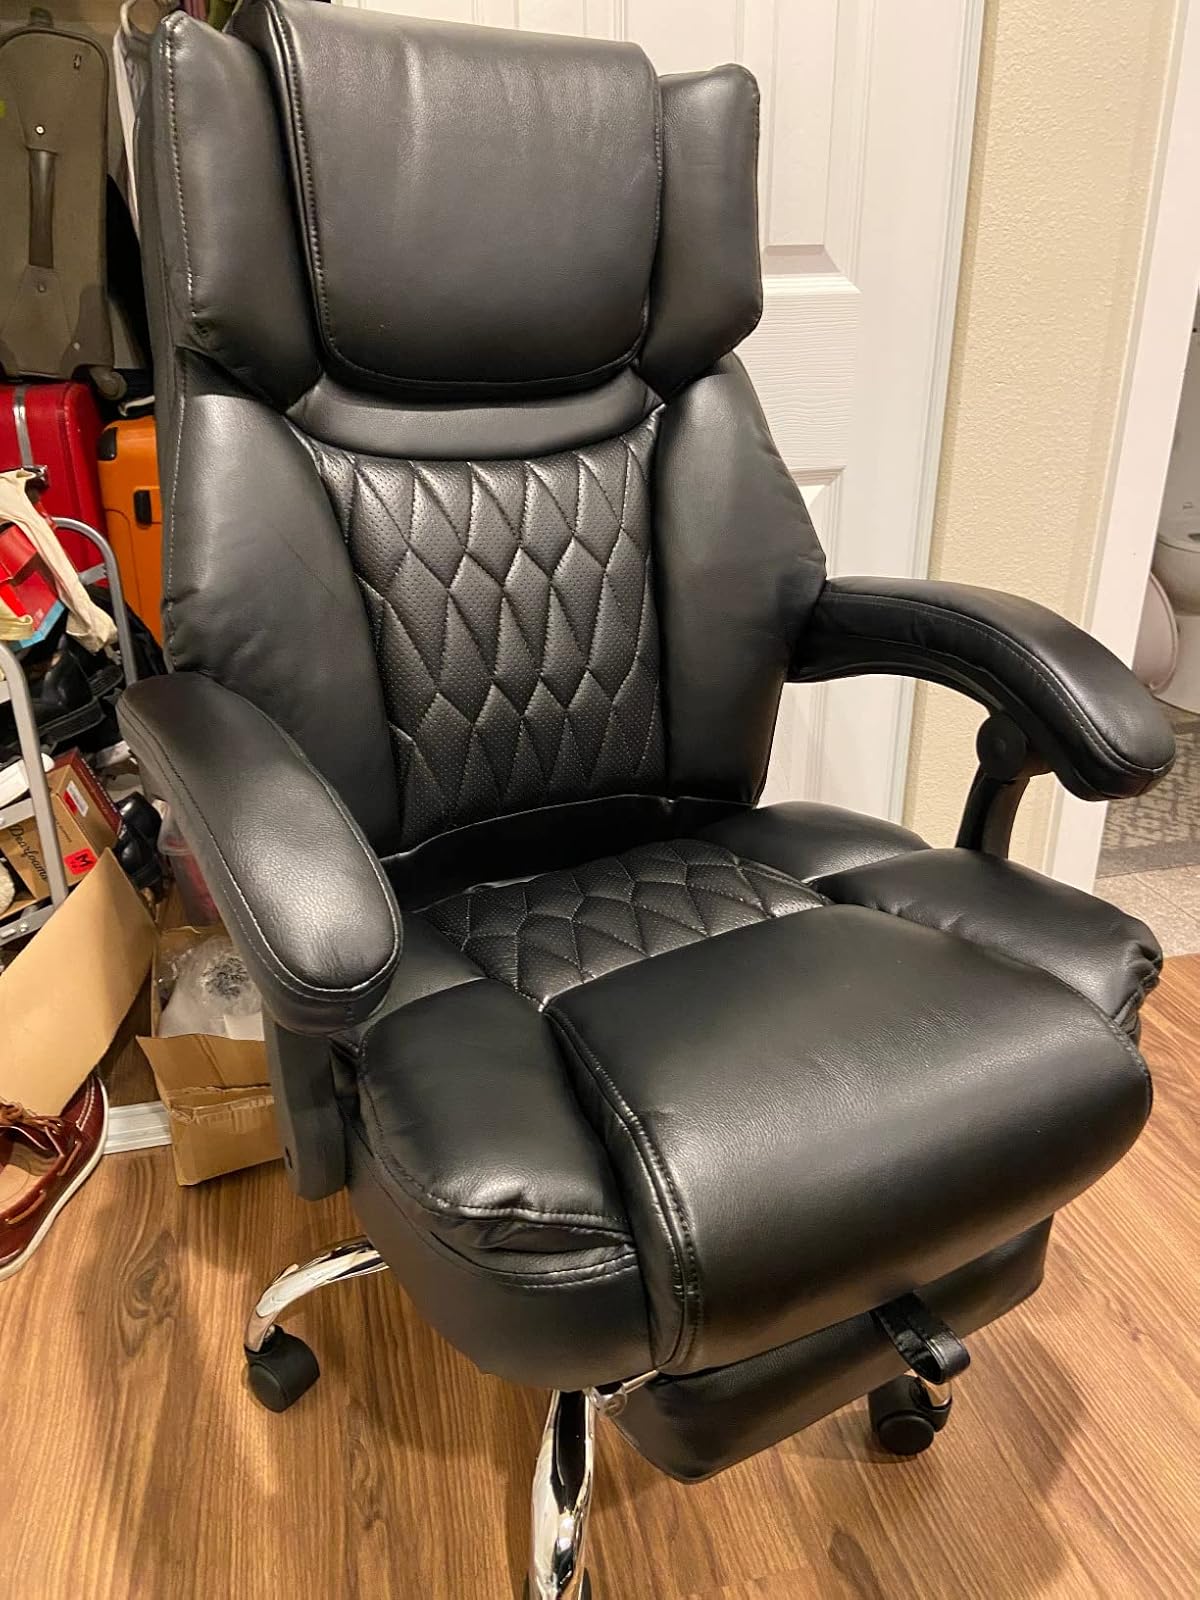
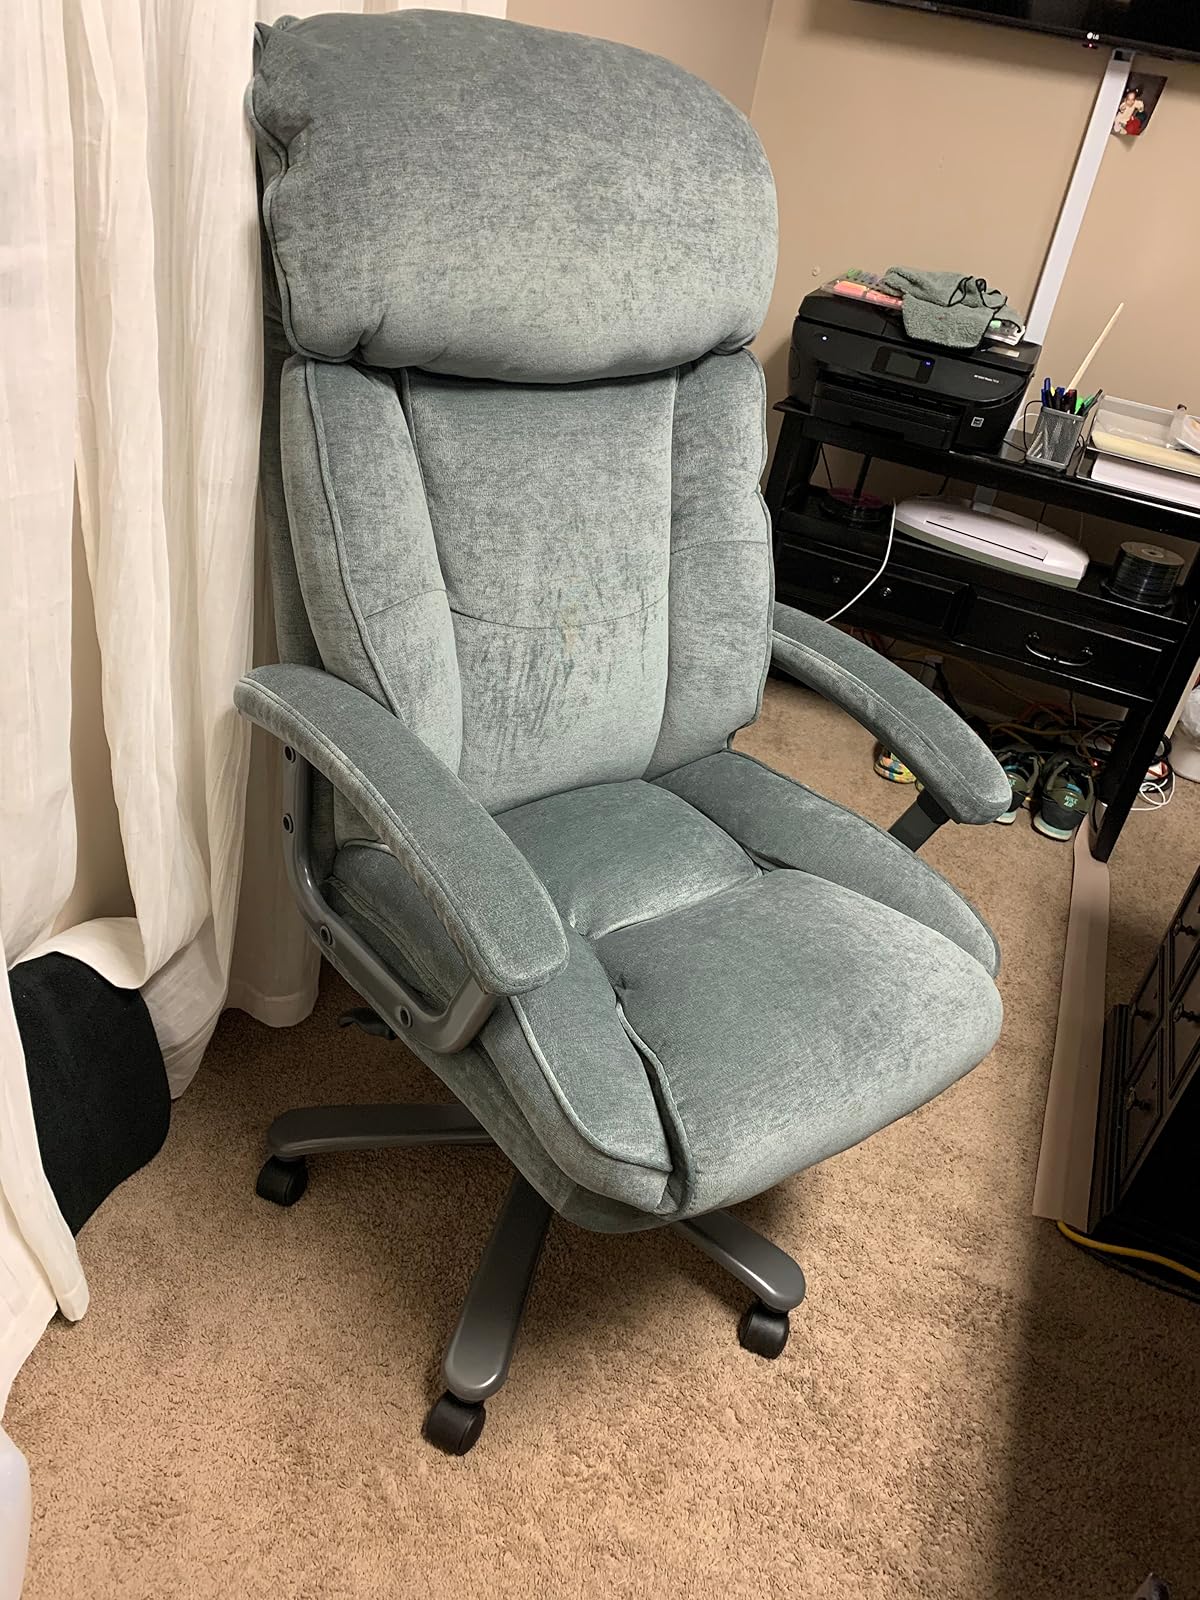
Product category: items_chair
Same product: no